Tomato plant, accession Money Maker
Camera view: horizontal (90 deg, fisheye); turntable rotation: 330 degrees
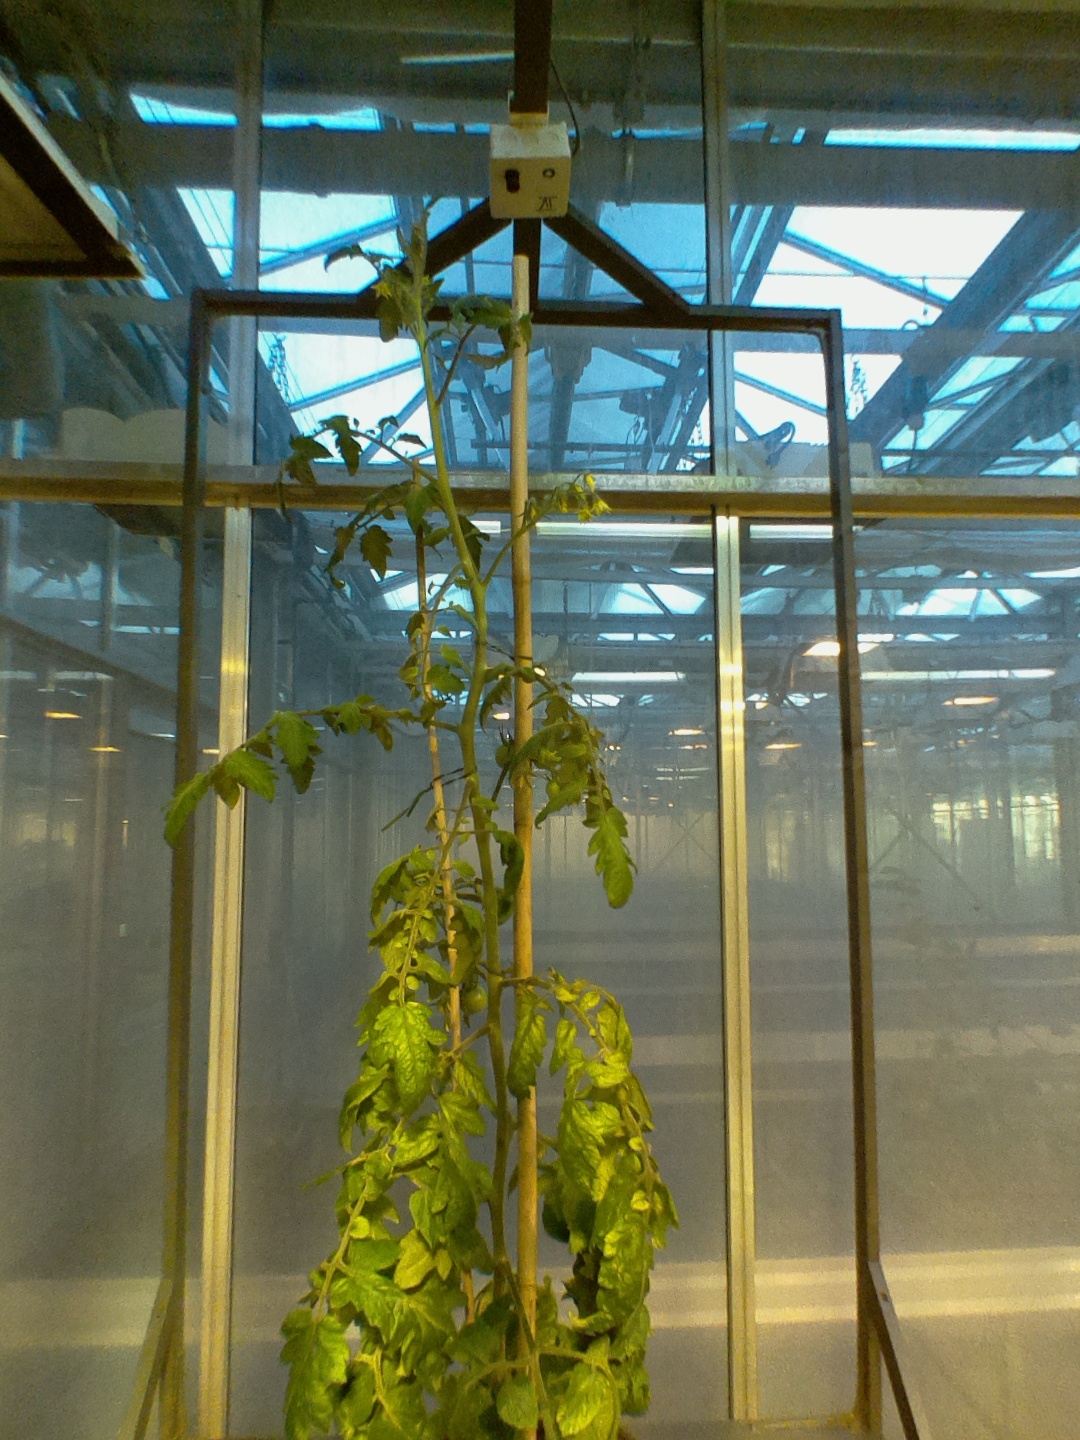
BBCH growth stage 74: 40%-50% of final fruit size